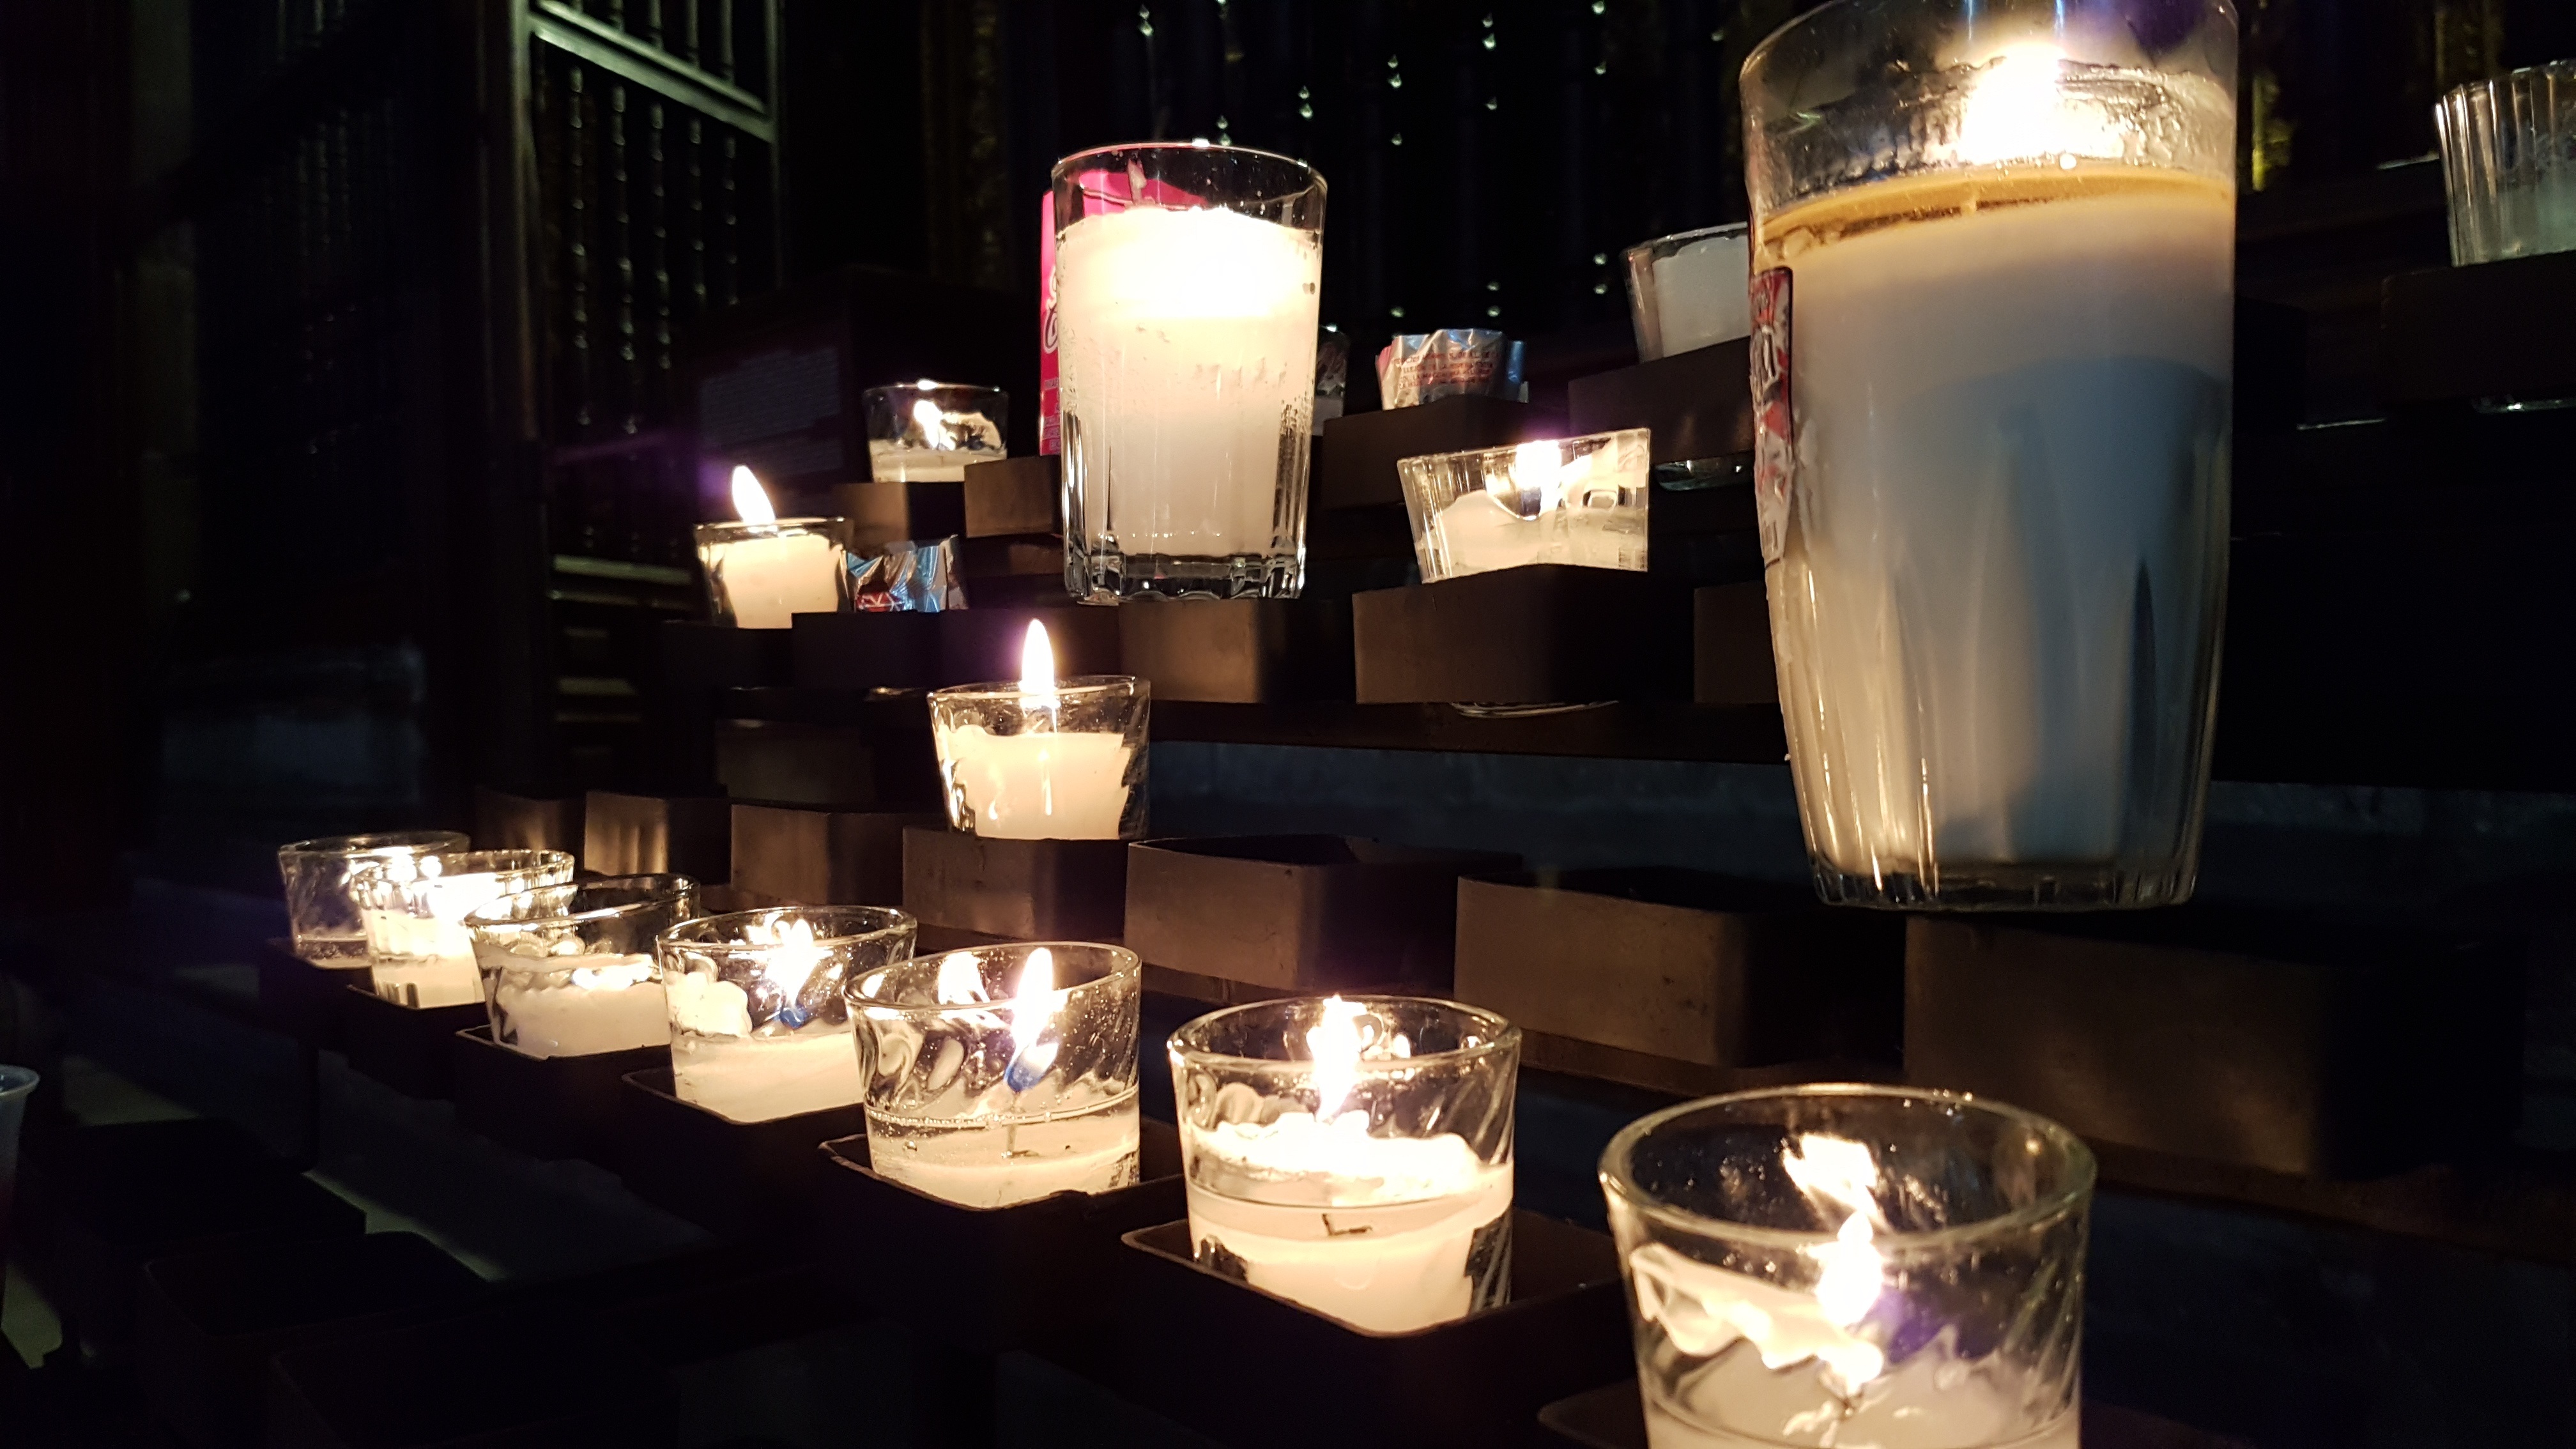
light, night, restaurant, lighting, bar, darkness, candle